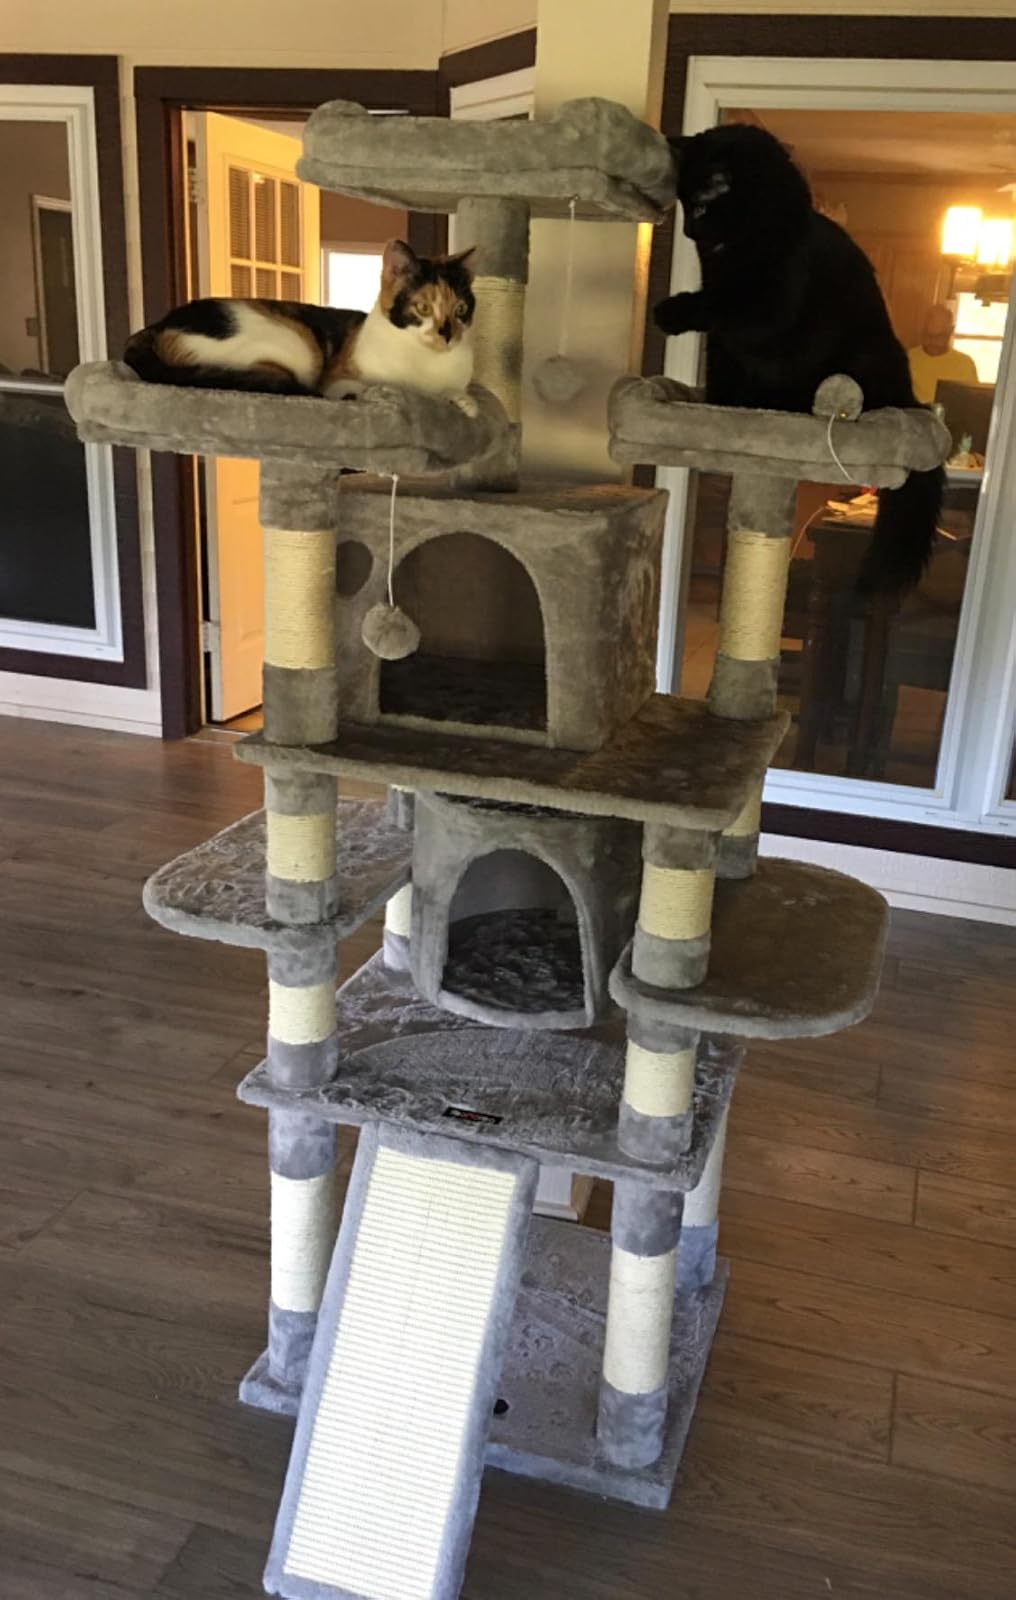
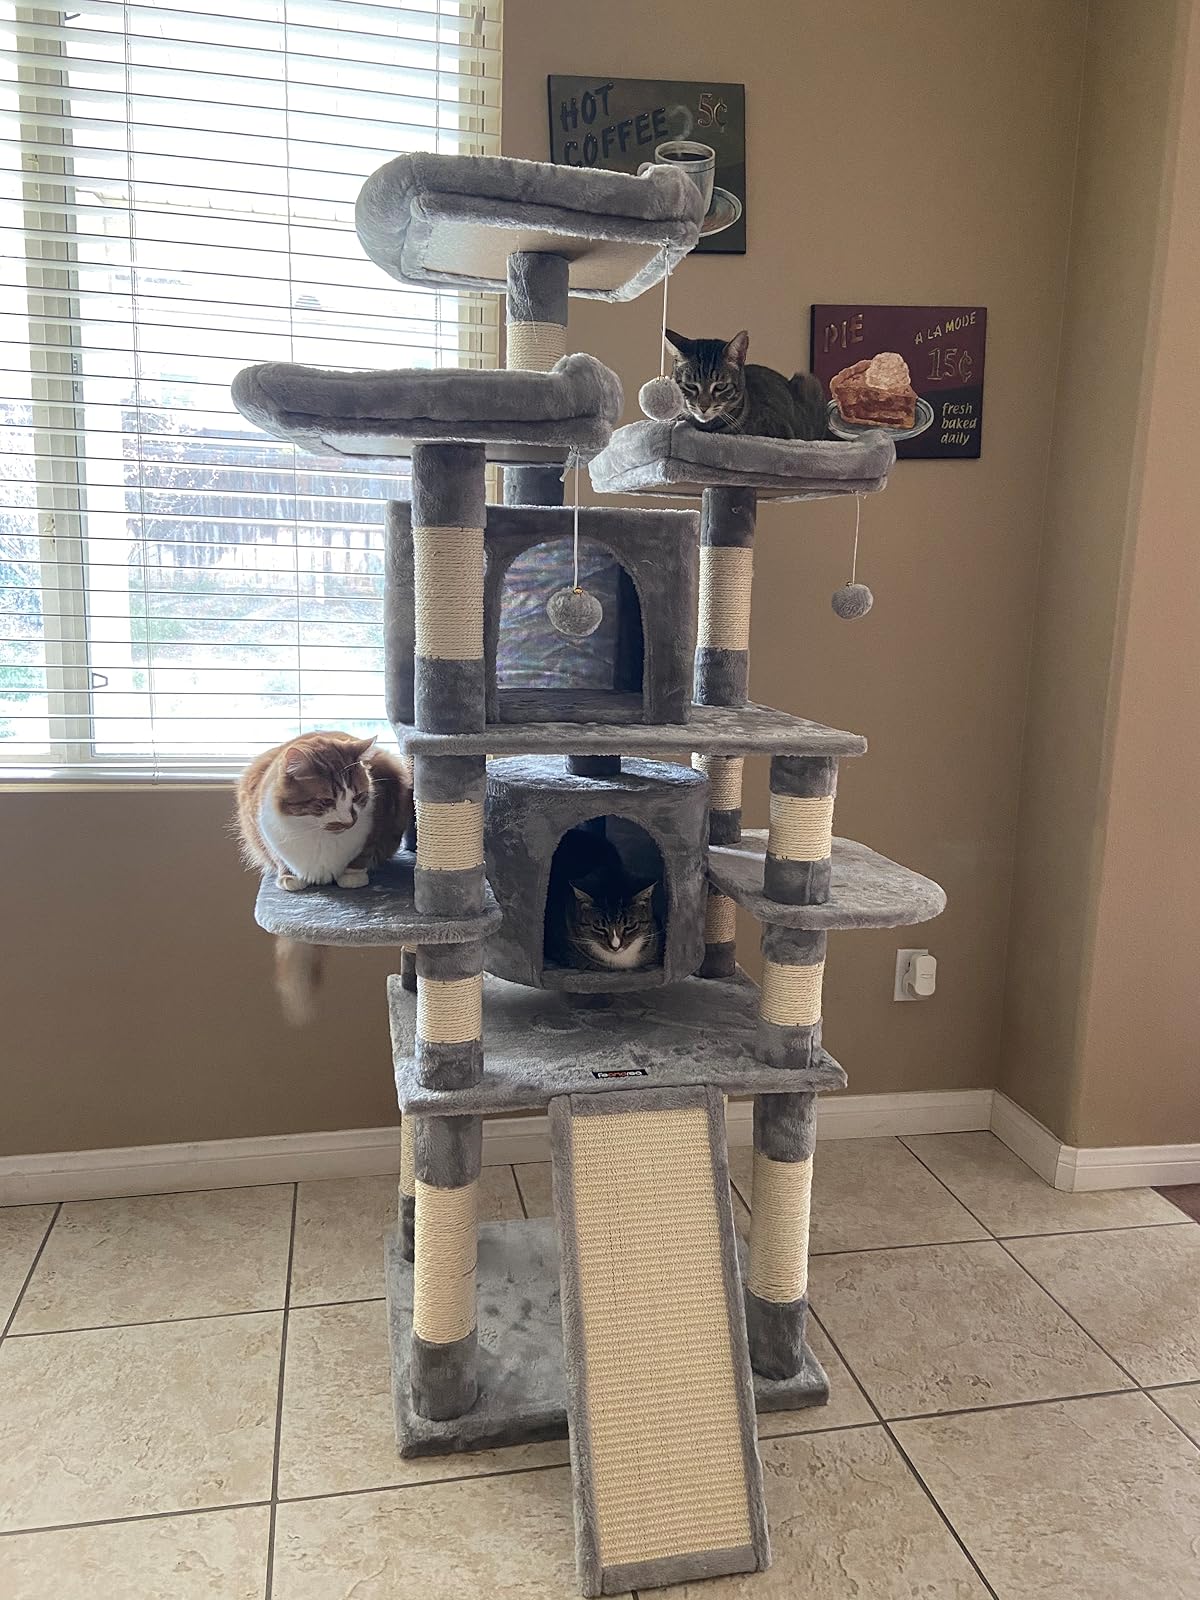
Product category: items_cat tree
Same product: yes